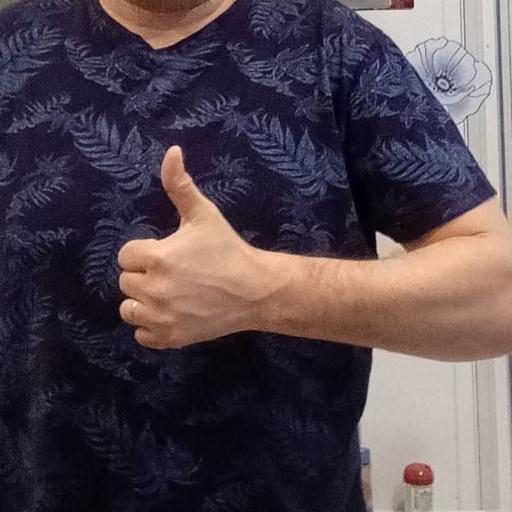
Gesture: like